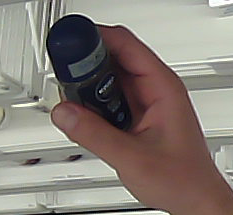
Product: nivea_rollon